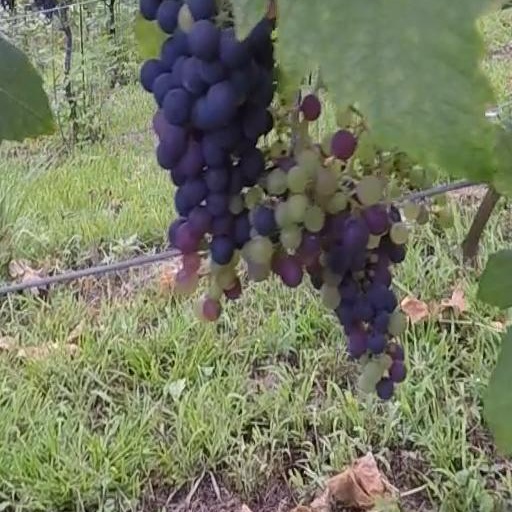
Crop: grape